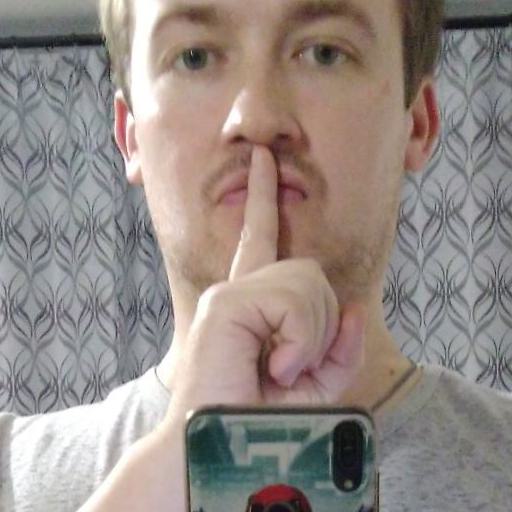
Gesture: mute